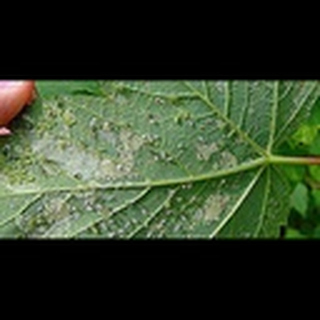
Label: cotton_aphids